Handle

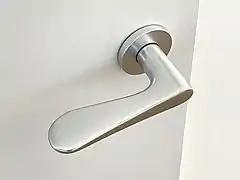
Many doors use twist handles.

Another category of hand-operated device requires grasping (but not pulling) and rotating the hand and either the lower arm or the whole arm, about their axis. When the grip required is a fist grip, as with a door handle that has an arm rather than a knob to twist, the term "handle" unambiguously applies. Another clear case is a rarer device seen on mechanically complicated doors like those of airliners, where (instead of the whole hand moving down as it also rotates, on the door handles just described) the axis of rotation is between the thumb and the outermost fingers, so the thumb moves up if the outer fingers move down.